John of Matha

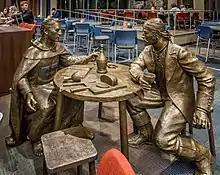
A statue of Saint John of Matha discussing freedom from slavery and sin with a pirate in the University of Mary's Crow's Nest Campus Restaurant.

John of Matha, OSsT (23 June 1160 – 17 December 1213) was a French Catholic priest and cofounder of the Order of the Most Holy Trinity, initially dedicated to ransoming Christians who had been captured by marauders from North Africa.